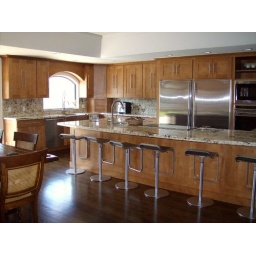
We followed the arch of the window over the sink with matching cabinetry.